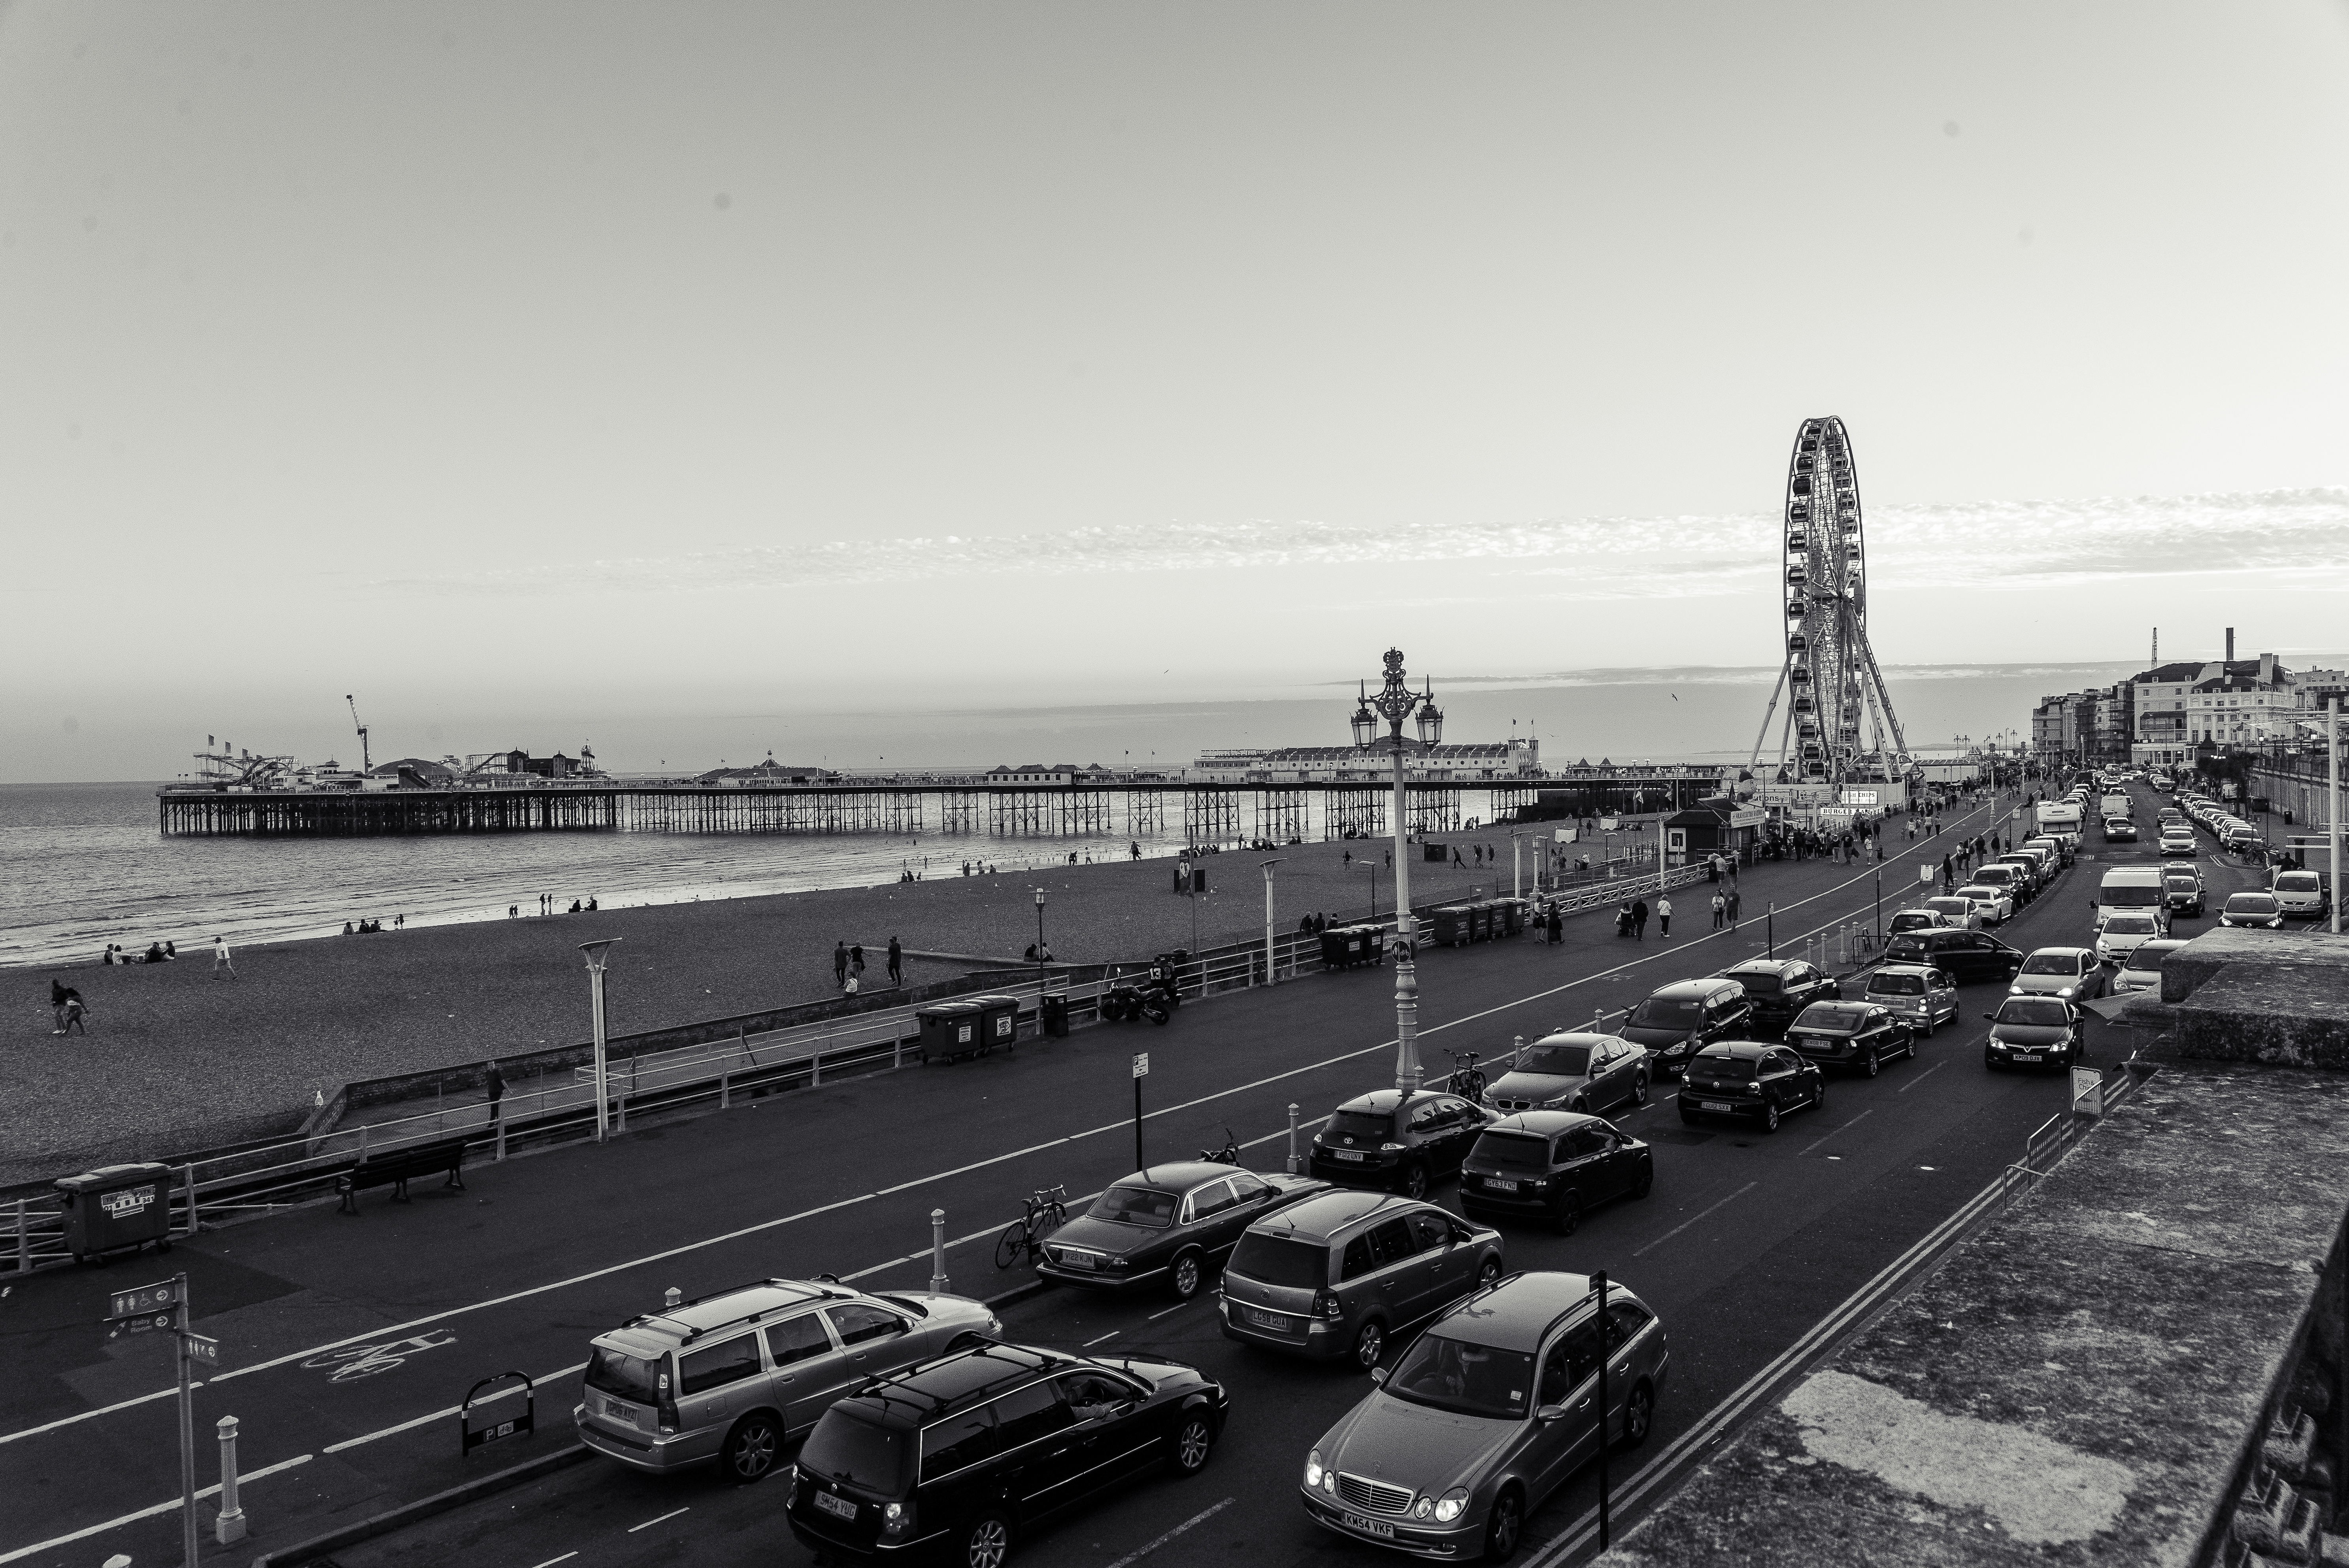
sea, coast, horizon, dock, black and white, skyline, city, pier, cityscape, vehicle, tower, port, monochrome, infrastructure, monochrome photography